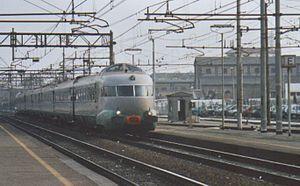
L'ETR 300 de troisième génération, connu aussi sous le nom de Settebello est resté le fer de lance du matériel ferroviaire roulant italien durant plus de 30 ans, jusqu'à l'apparition des Fiat Pendolino.